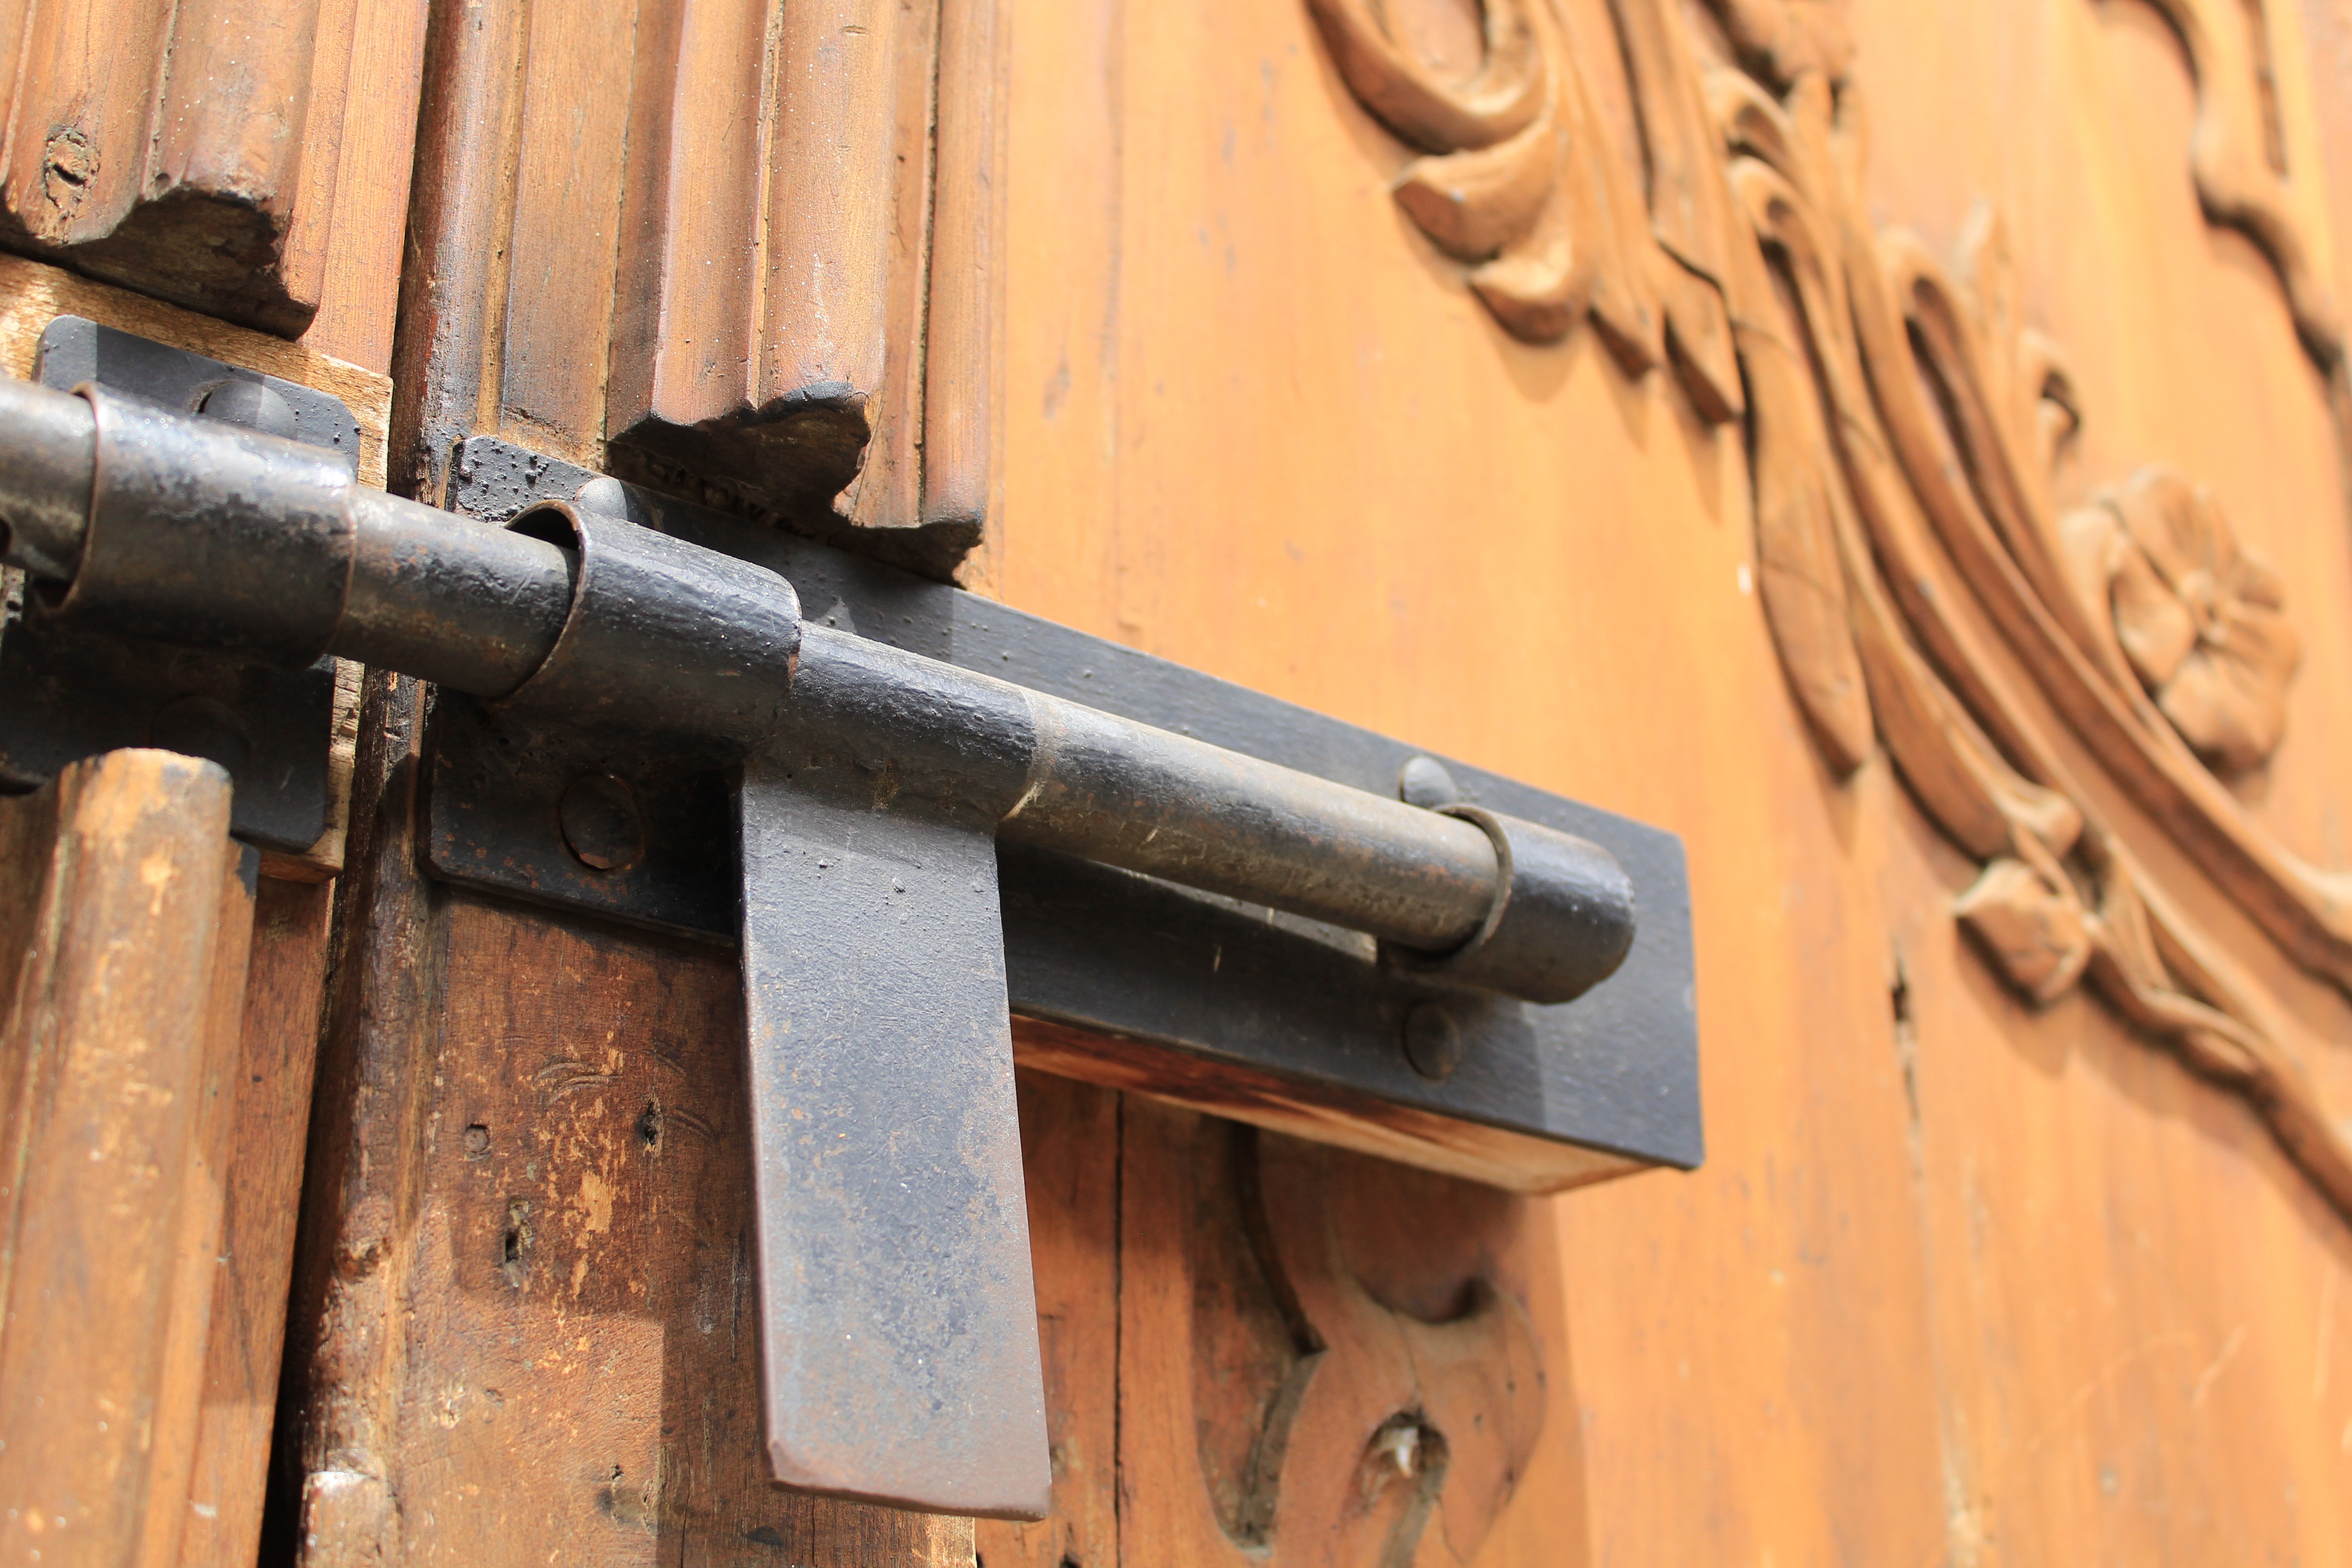
wood, house, old, rustic, door, weapon, bolt, gun, closed, iron, hinge, historical, carving, input, old door, firearm, passepartout, aldaba, man made object